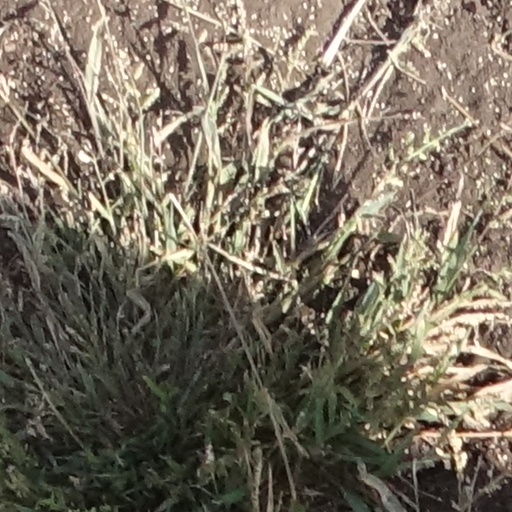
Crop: sorghum